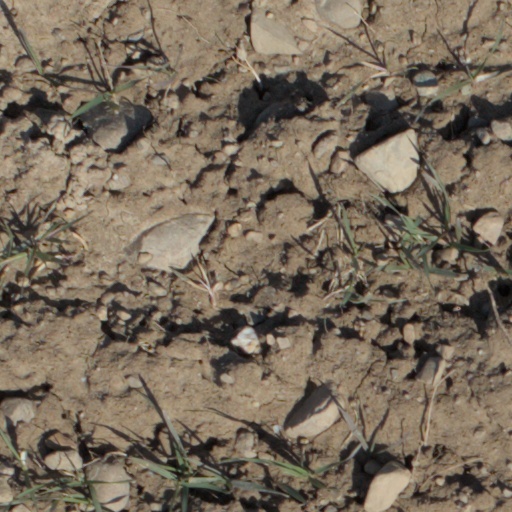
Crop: wheat